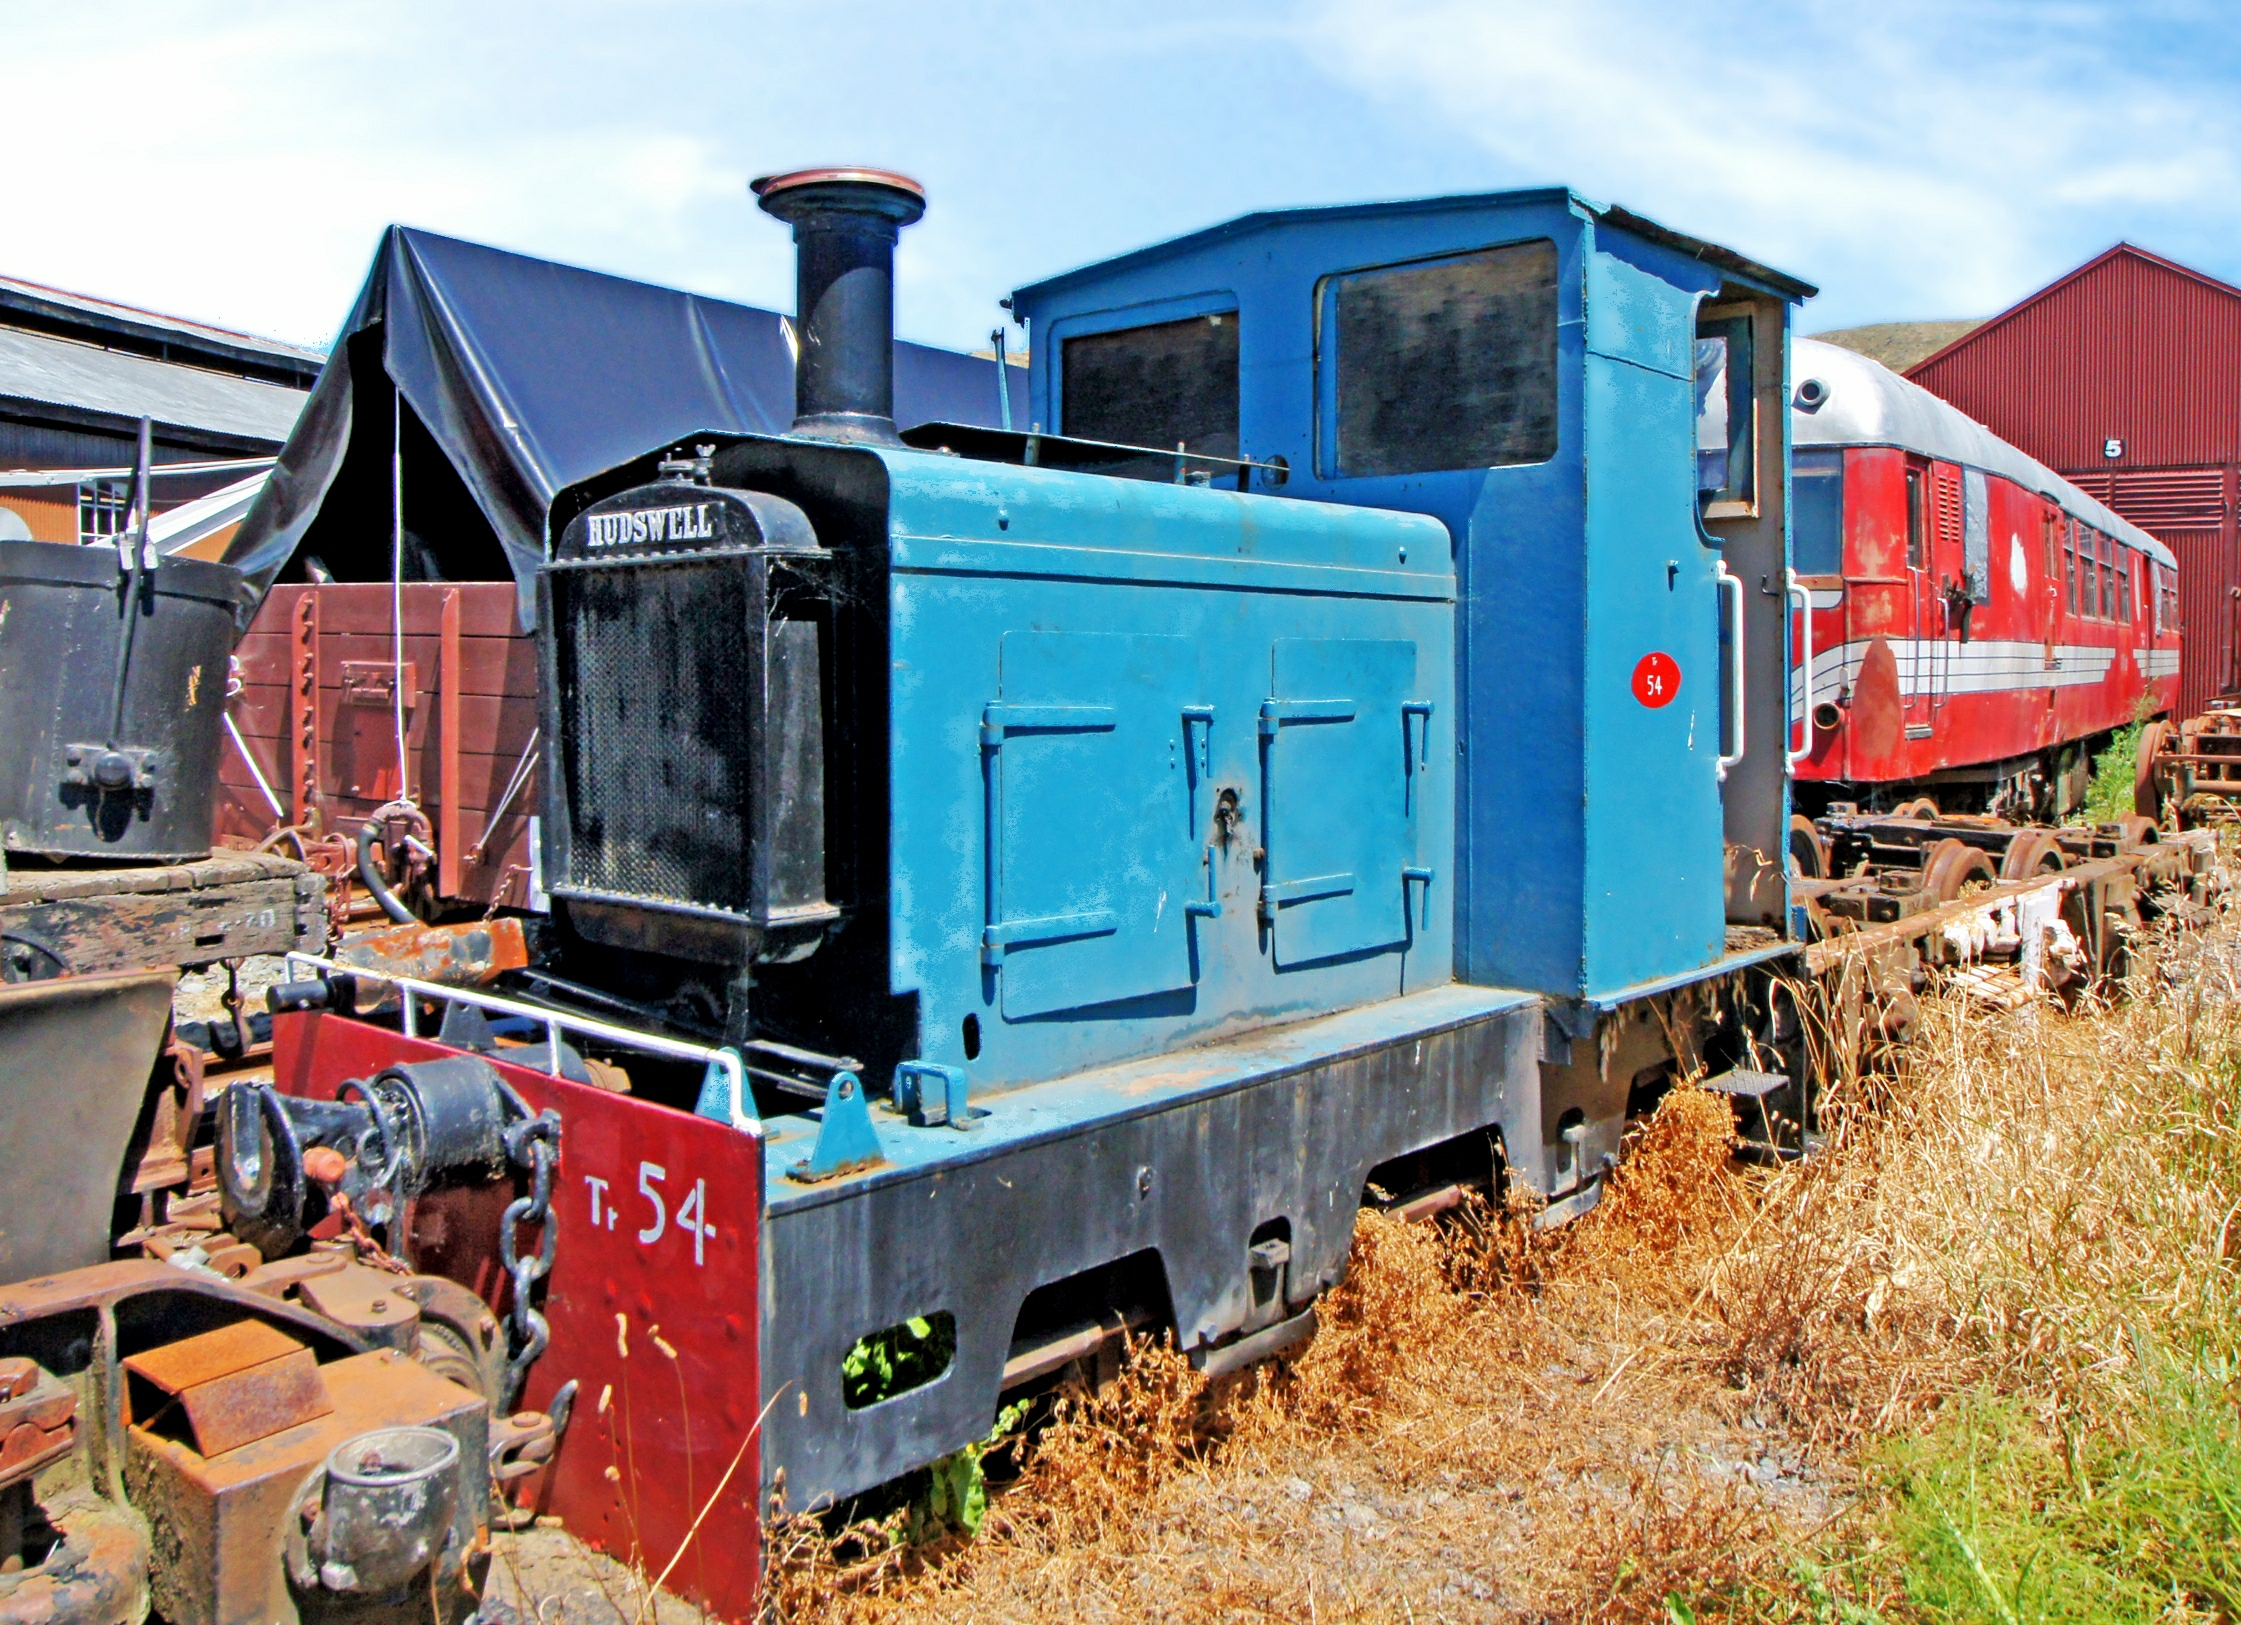
track, train, transport, vehicle, locomotive, publicdomain, railways, sonydslra580, shuntingengine, rail transport, land vehicle, rolling stock, railroad car